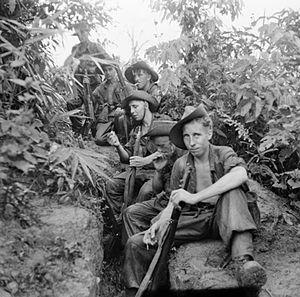
La 70ᵉ division d'infanterie fut une unité de la British Army qui combattit durant la Seconde Guerre mondiale. À l'origine, cette unité est issue de la 7ᵉ division d'infanterie, formée en 1938 au sein de la Palestine mandataire, au cours de la révolte arabe. Cette division est ensuite transférée en Égypte au moment de l'éclatement de la Seconde Guerre mondiale. Elle devient alors la 6ᵉ division d'infanterie qui prend part à la bataille de Crète et à la Campagne de Syrie. Le 10 octobre 1941, la 6ᵉ division devient la 70ᵉ division, dans le but de tromper les services de renseignement de l'Axe à propos de la réalité des forces britanniques au Moyen-Orient.